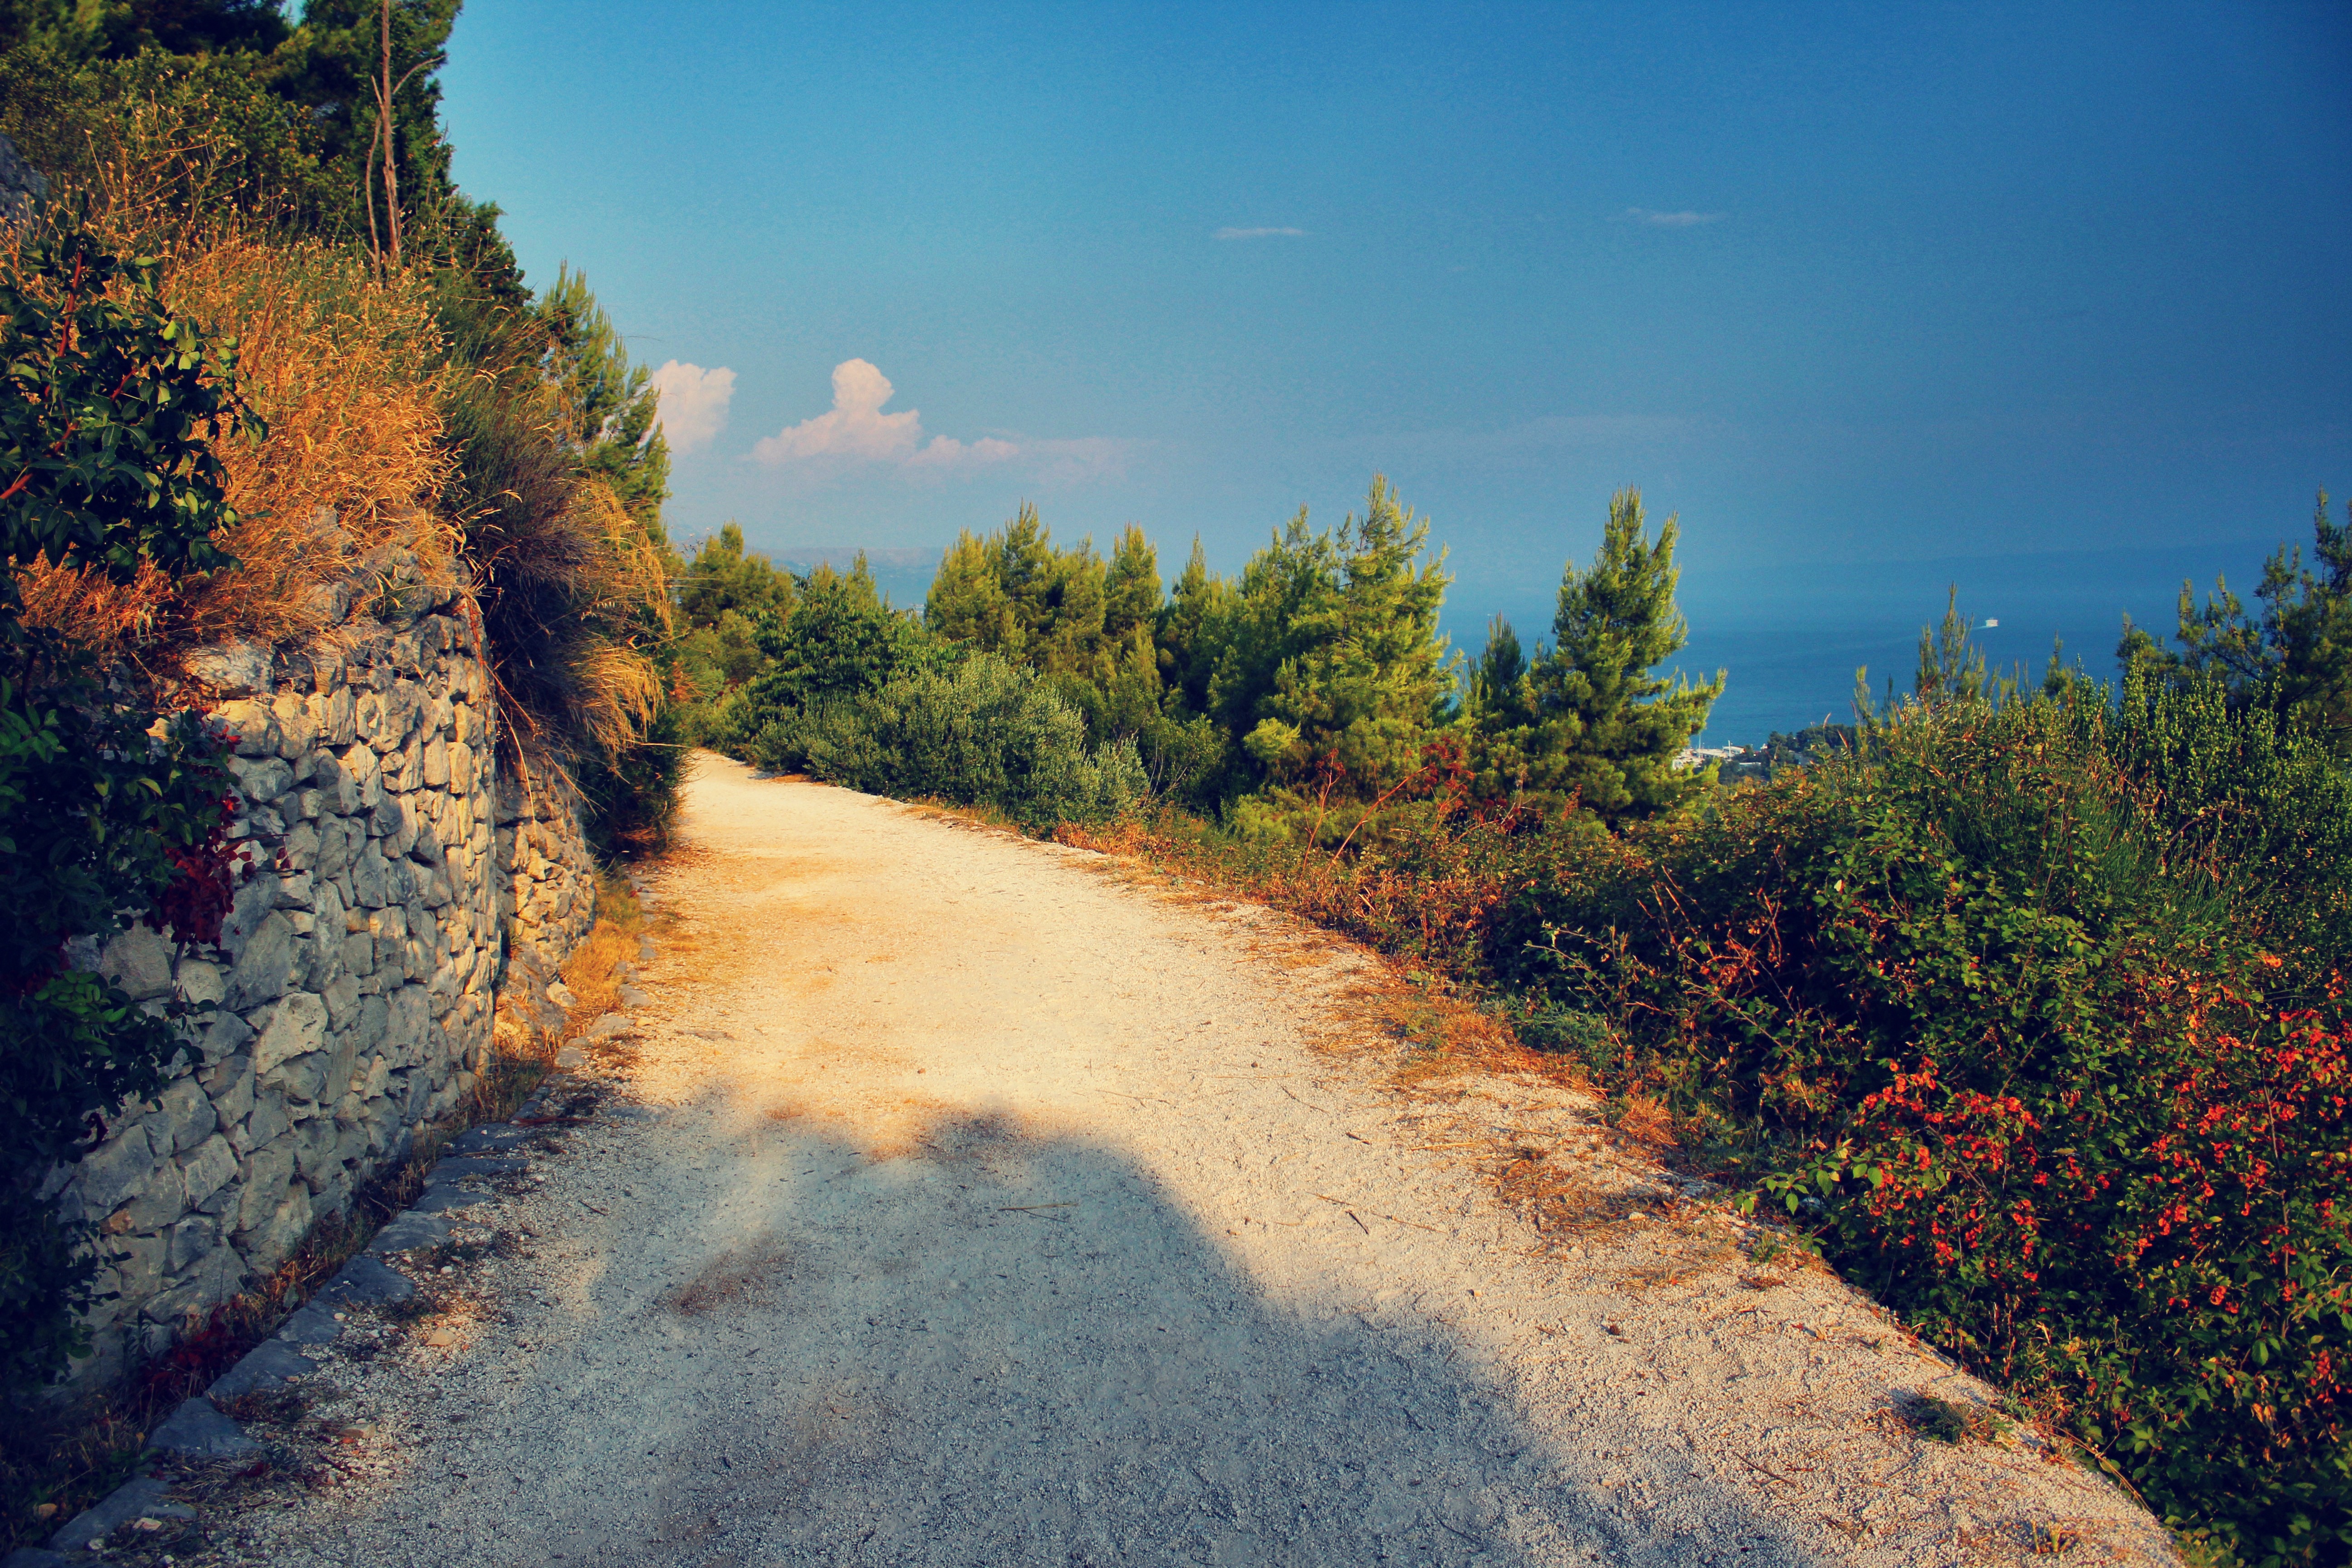
landscape, tree, nature, forest, horizon, wilderness, mountain, cloud, sky, sun, road, trail, sunlight, morning, leaf, hill, adventure, valley, land, country, dirt road, rural, scenic, dirt, lush, autumn, scenery, soil, season, ridge, outdoors, sunny, gravel, infrastructure, rural area, natural environment, woody plant, mountainous landforms